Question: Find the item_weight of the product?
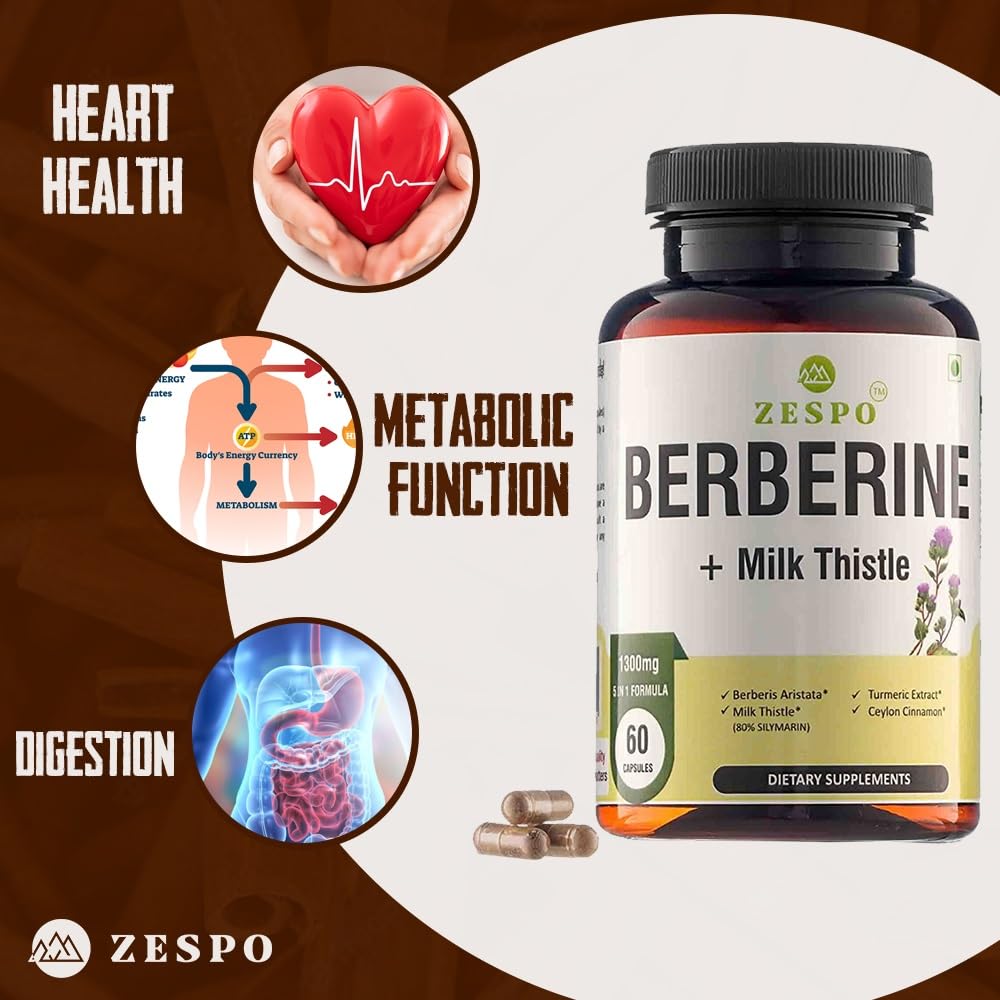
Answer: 1300.0 milligram